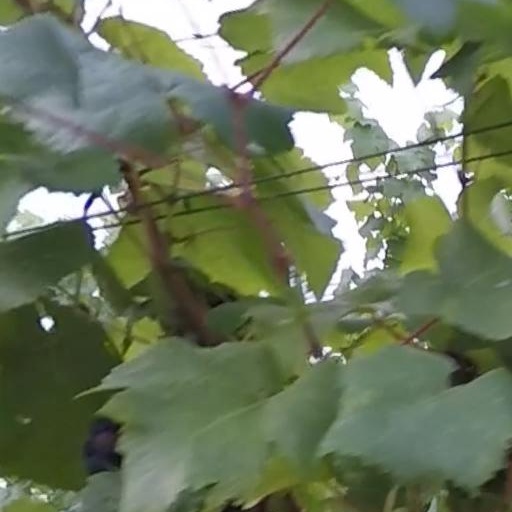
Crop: grape